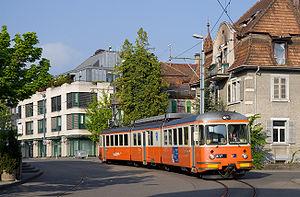
Le BDWM Transport est une entreprise ferroviaire suisse née de la fusion en 2000 du Bremgarten-Dietikon et du Wohlen-Meisterschwanden.